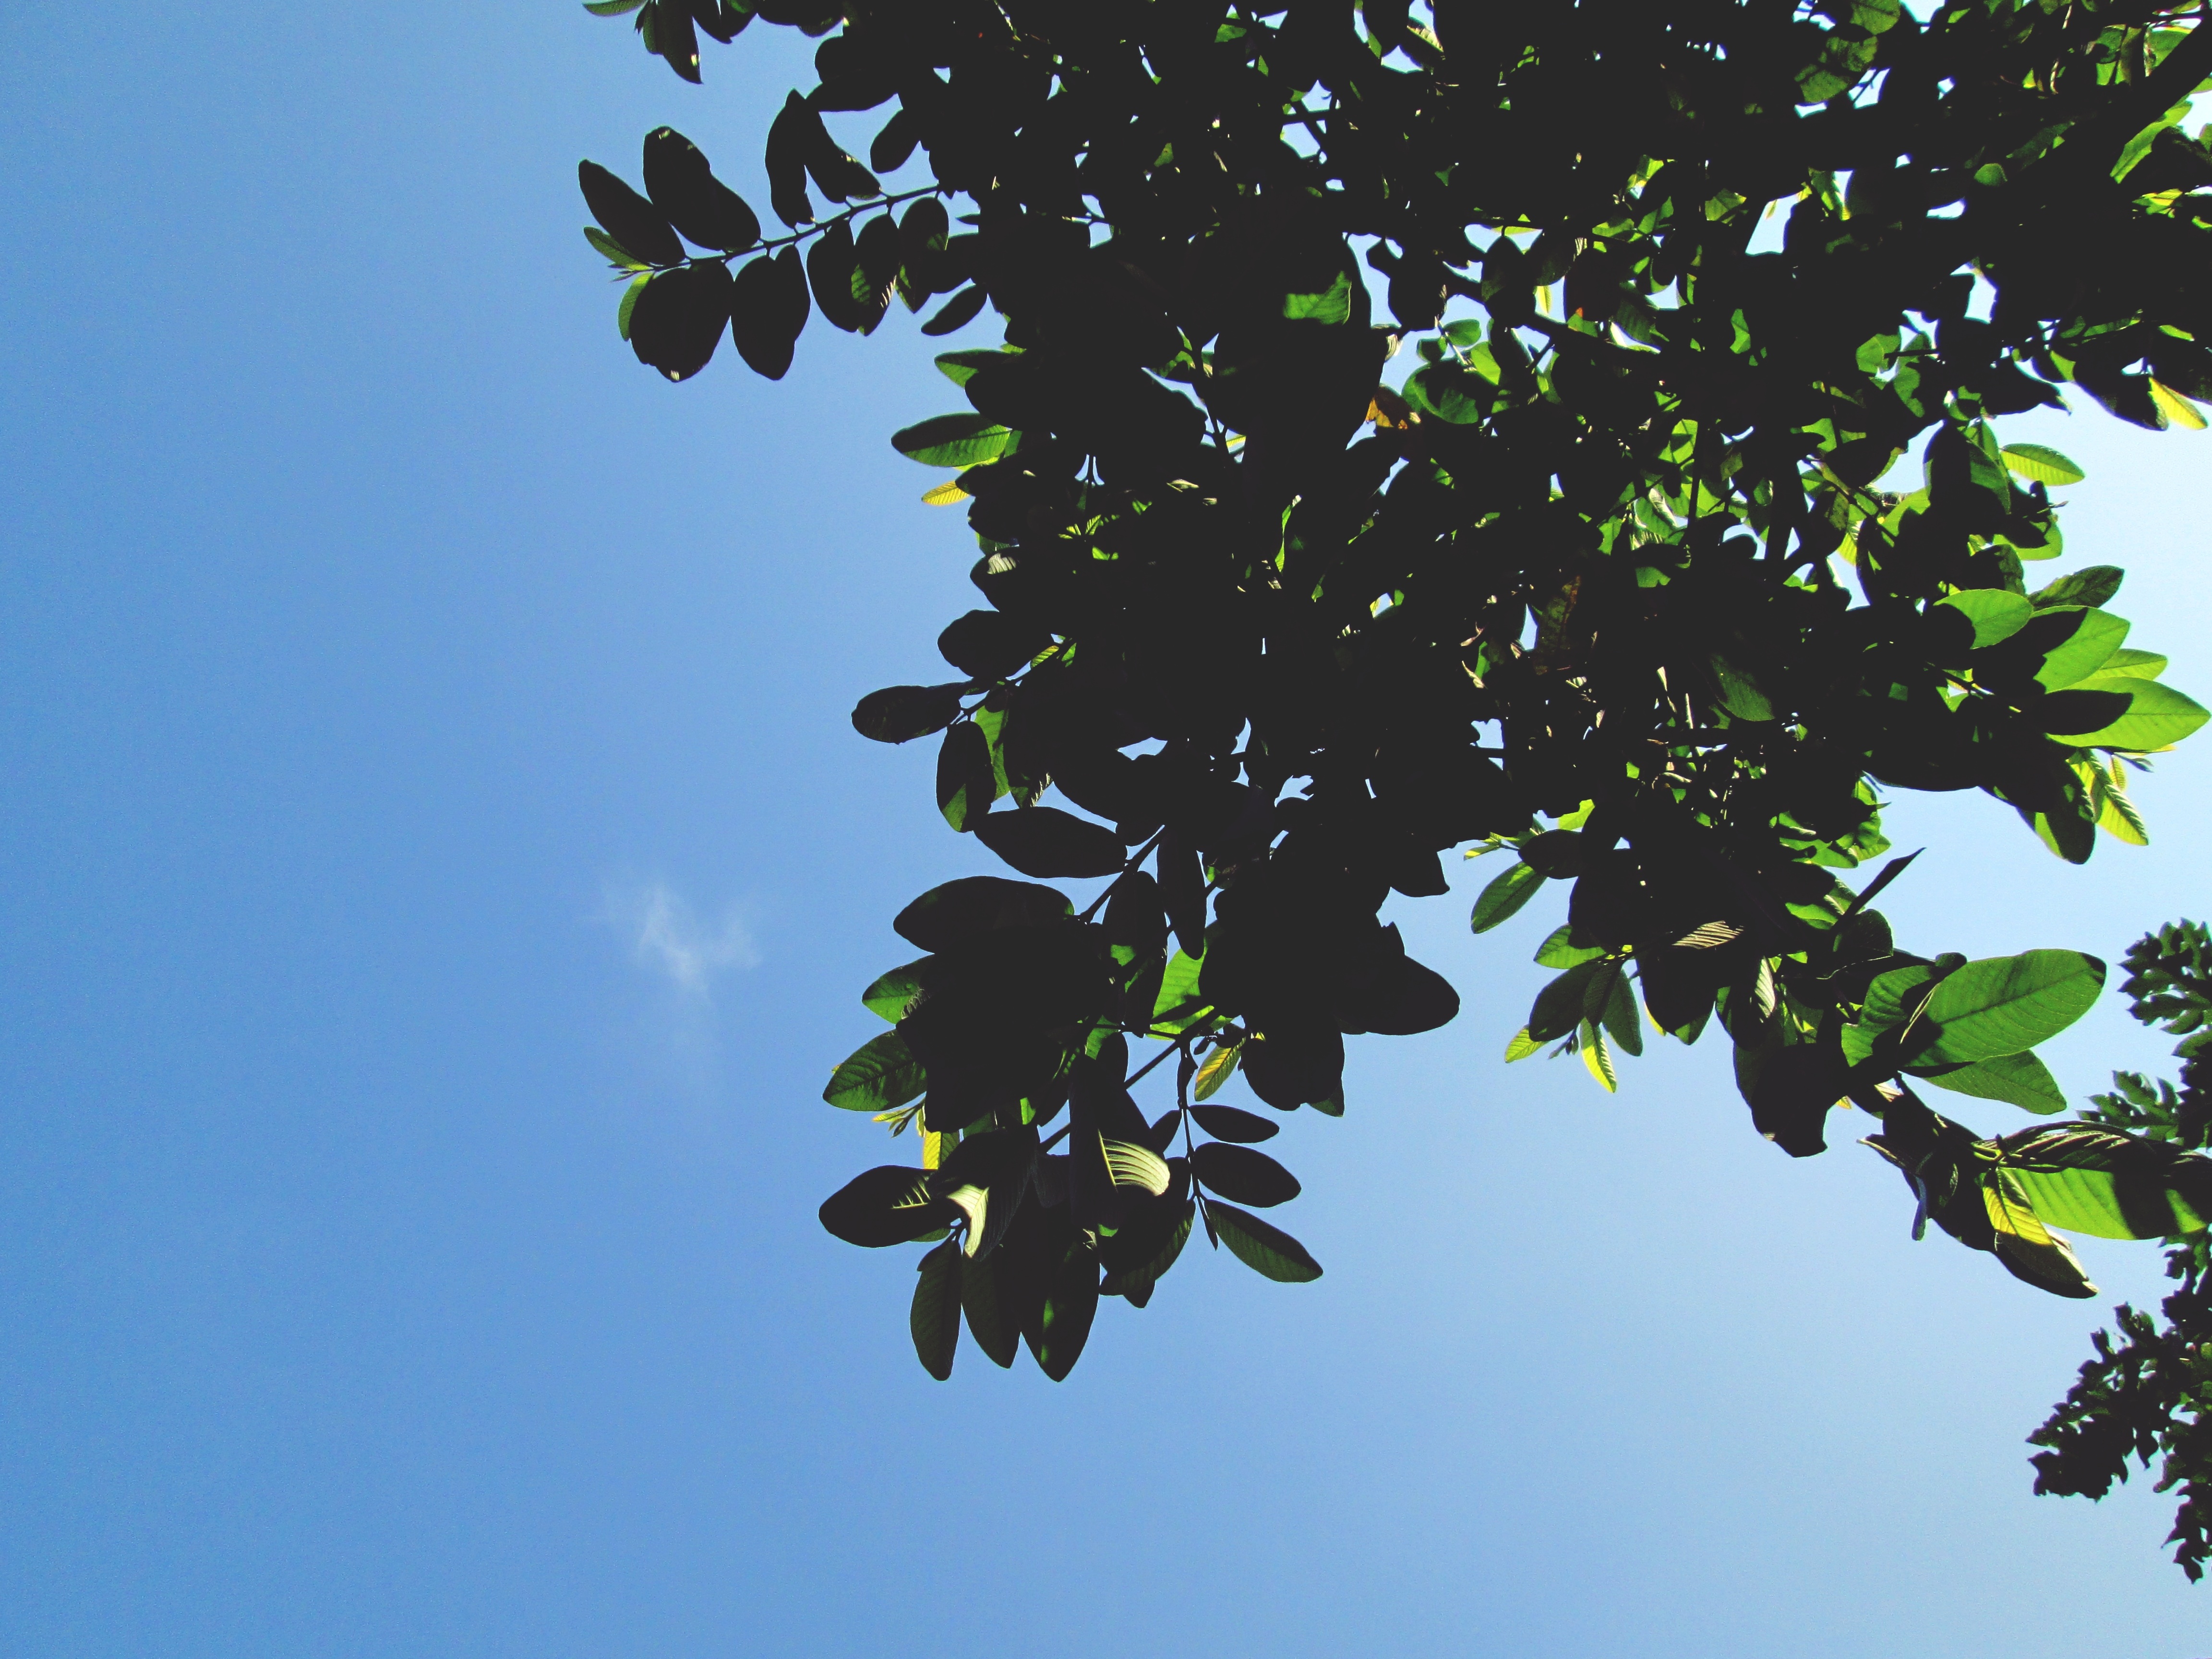
tree, branch, blossom, plant, sky, sunlight, leaf, flower, green, produce, botany, flora, flowering plant, woody plant, land plant